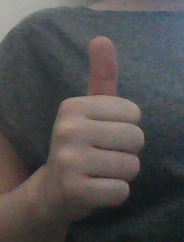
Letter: aleff